Colne Valley (UK Parliament constituency)

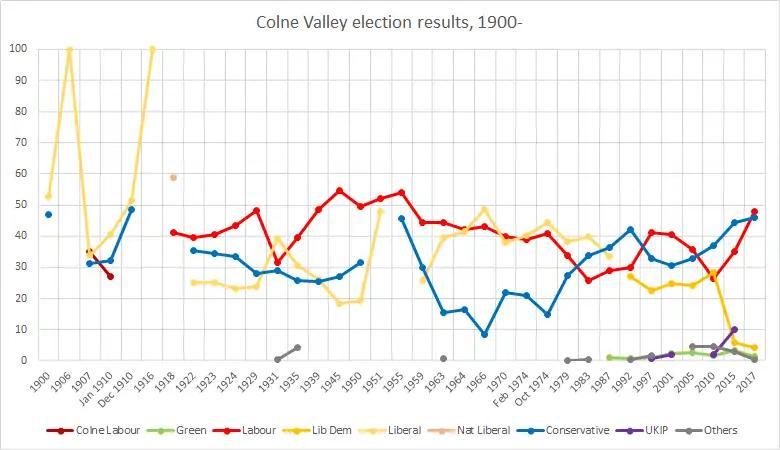
Colne Valley election results

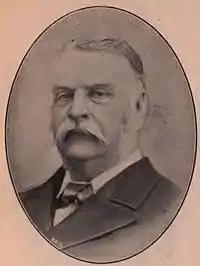
Kitson

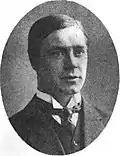
Grayson

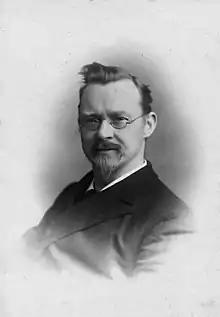
Leach

Another General Election was required to take place before the end of 1915. The political parties had been making preparations for an election to take place and by the July 1914, the following candidates had been selected;